Eszter Pécsi

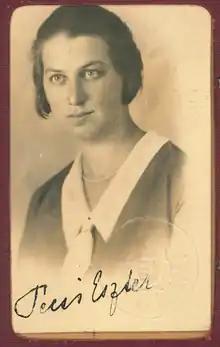
Pécsi on her Budapest Chamber of Engineers membership card, 1931

Eszter Pécsi (March 8, 1898 – May 4, 1975) was the first female Hungarian architect and a structural engineer. She designed a number of iconic buildings in Hungary, Austria and America.